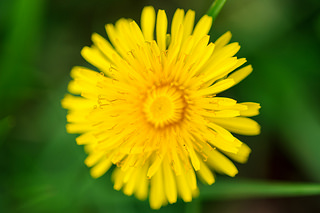
Flower: dandelion